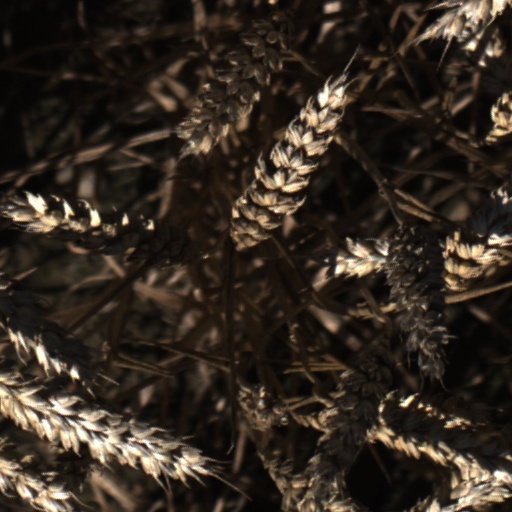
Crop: wheat